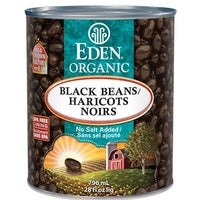
Eden Foods   Organic Whole Canned Beans   Black Beans796ML
Eden Foods Organic Whole Canned Beans Black Beans796ML
Brand: UNFI Canada Grocery Central
Category: Food, Beverages & Tobacco > Food Items > Fruits & Vegetables > Canned & Prepared Beans